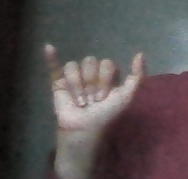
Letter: ya